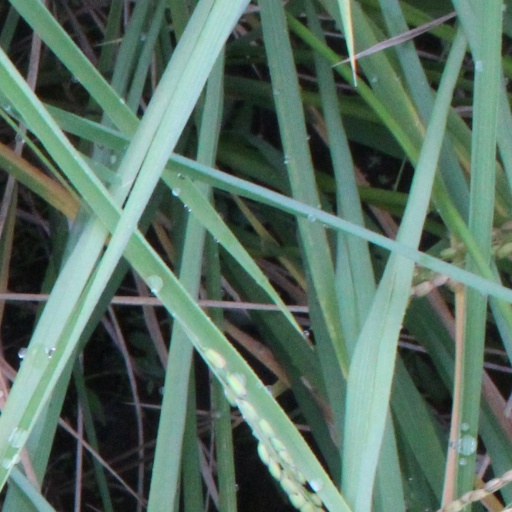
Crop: rice